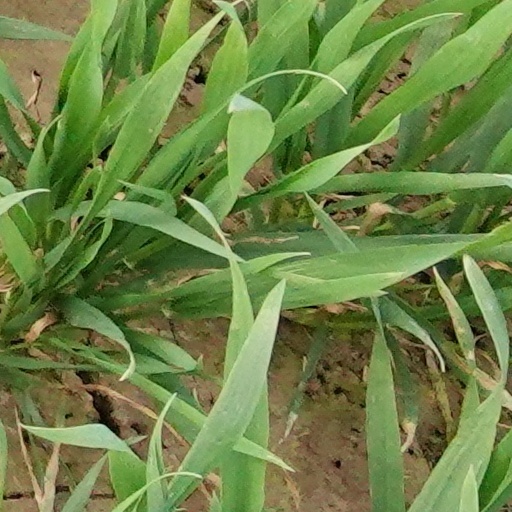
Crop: wheat